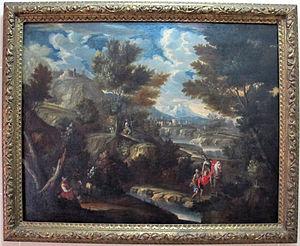
Pietro Montanini ou Petruccio Perugino est un peintre italien de la période baroque.